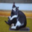
Label: cat